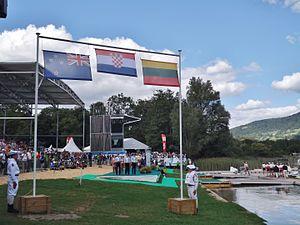
Cérémonie de remise des médailles, gagnées par la Croatie, la Lituanie et la Nouvelle-Zélande, lors des championnats du monde d'aviron 2015 se tenant sur le lac d'Aiguebelette, en Savoie.